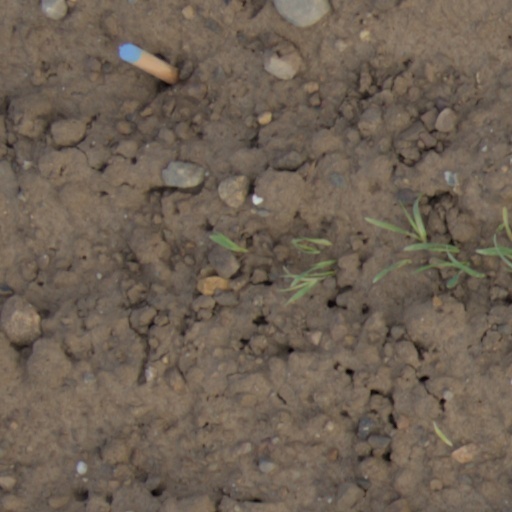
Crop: wheat